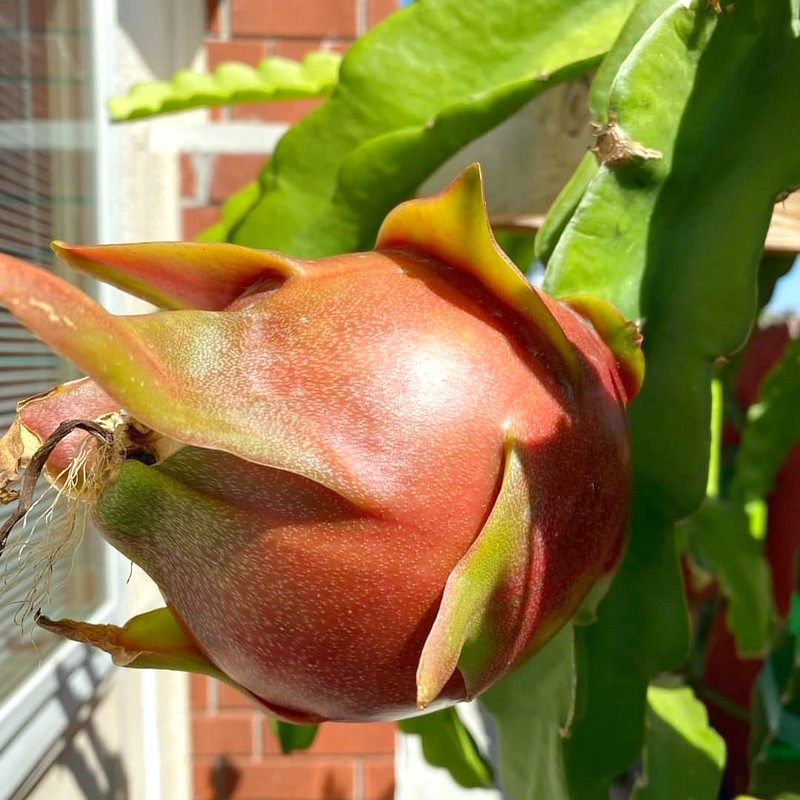
Label: Fresh Dragon Fruit